Veljko Paunović

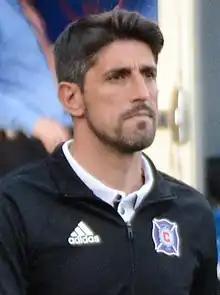
Paunović managing Chicago Fire in 2017

Veljko Paunović (born 21 August 1977) is a Serbian football manager and former player. He is the head coach of La Liga club Real Oviedo.